Cathedral of the Blessed Sacrament, Christchurch

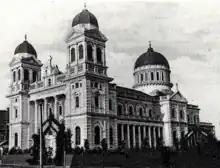
Cathedral of the Blessed Sacrament in the early 20th century

A by wooden chapel was built on Barbadoes Street, south east of the city centre, in October 1860 for newly arrived Marist missionary priests. This chapel was replaced by a larger wooden church designed by Benjamin Mountfort in 1864, which was expanded over the years. This building was designated the pro-cathedral of the newly established Diocese of Christchurch in 1887 by Bishop John Grimes S.M., the first Catholic bishop of Christchurch. This designation indicated that the bishop was planning a new cathedral from the beginning of his tenure. The old building was considered inadequate for the growing population still confined to one city church.